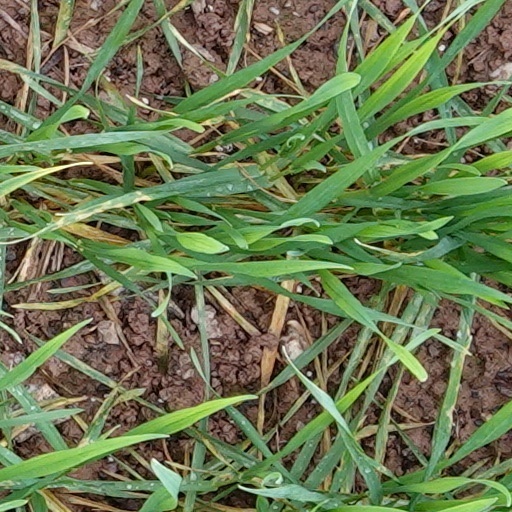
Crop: wheat